Historic districts in Meridian, Mississippi

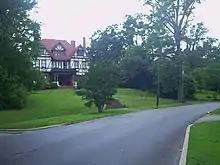
Looking down the street toward 2405 Poplar Springs Road

Mid-Town Historic District is roughly bounded by 22nd St on the north, 23rd Ave on the east, 15th St on the south, and 28th Ave on the west. It contains a collection of architectural and historically important 20th Century residences representing the houses of Meridian's wealthy industrialists, professionals, and merchants, as well as the working class associated with Meridian's Golden Age, when the city was the center of Mississippi's railroad economy. Because of this historic architecture, the district was added to the National Register of Historic Places on August 21, 1987.